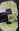
Number: 3